Azzedine Aït Djoudi

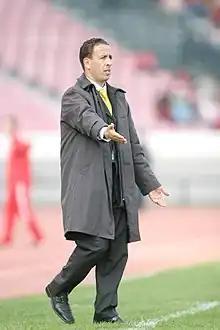

Azzedine Aït Djoudi (born January 24, 1967) is an Algerian football manager.